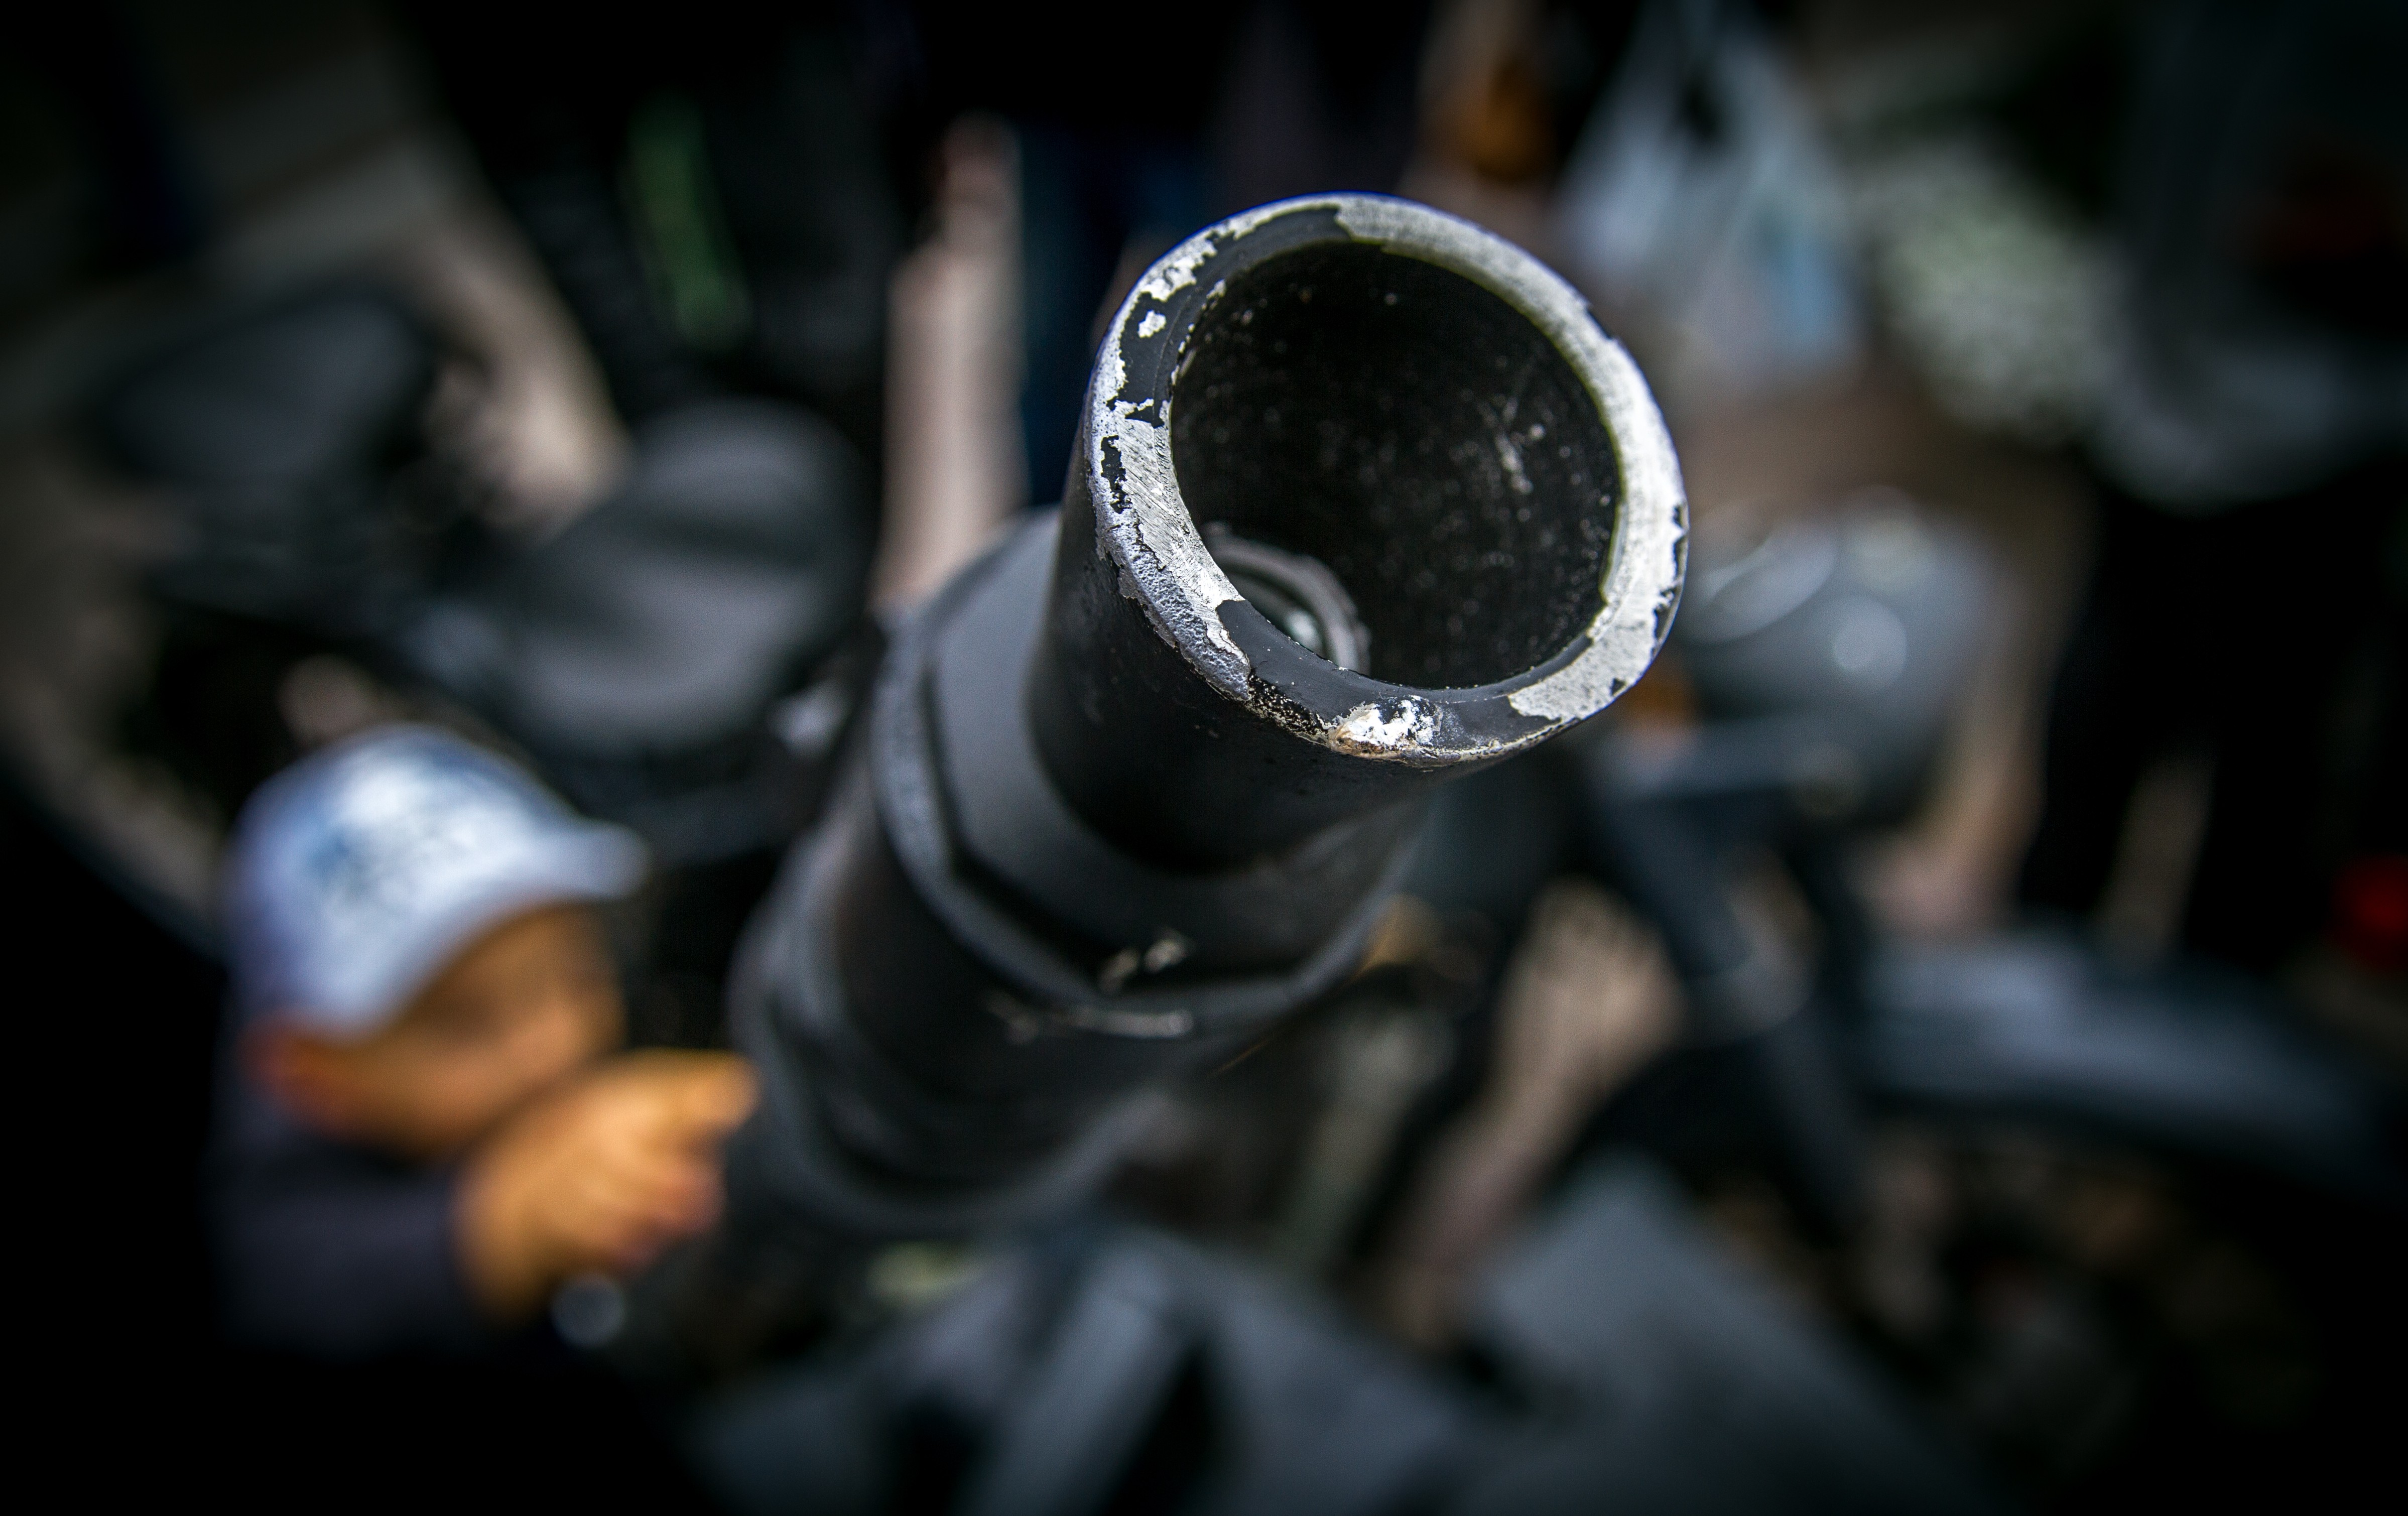
light, wheel, military, army, vehicle, darkness, black, weapon, barrel, tire, close up, war, rebel, arms, gun, rifle, ammunition, shot, trade, hunting, hunter, target, firearms, macro photography, single lens reflex camera, automotive tire